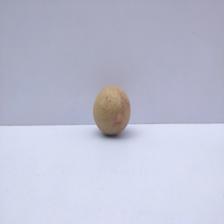
Size: Small